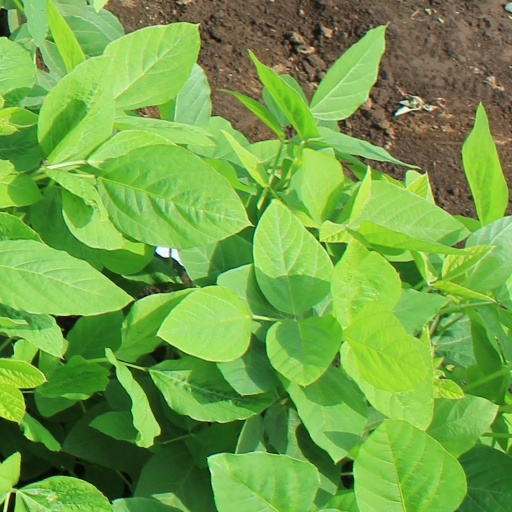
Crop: soybean